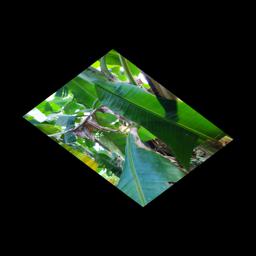
Label: YELLOW SIGATOKA